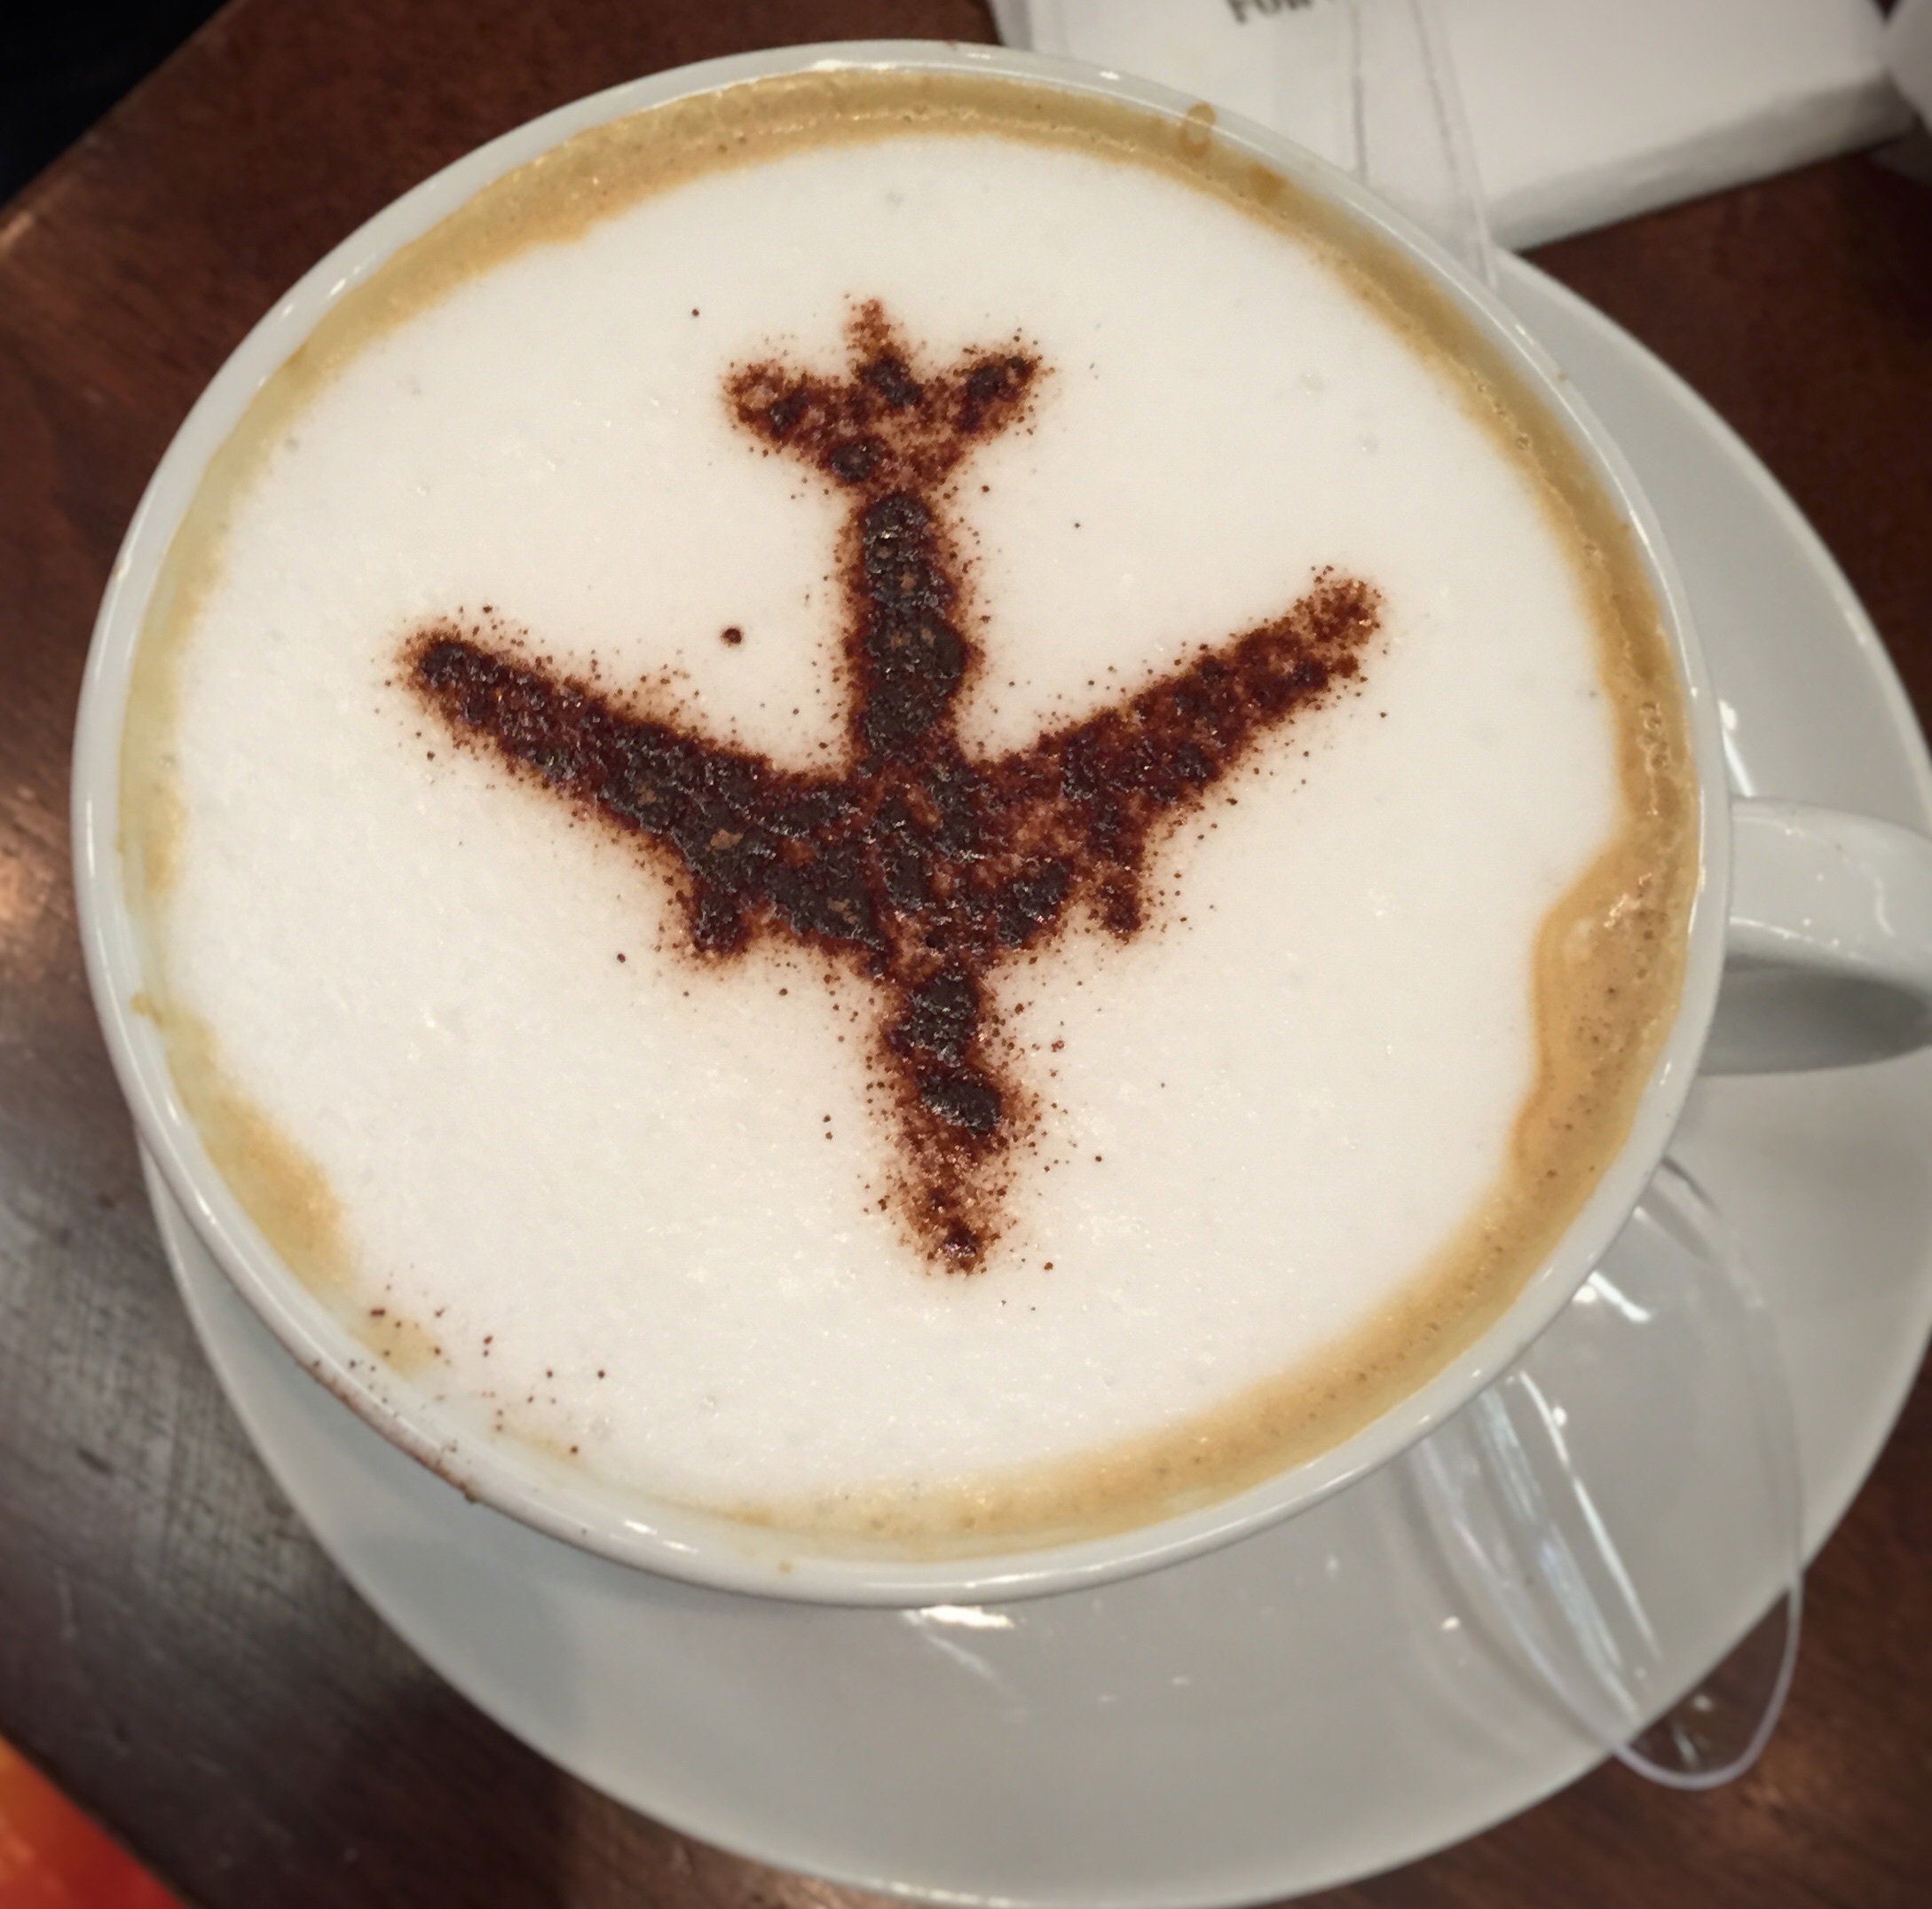
cafe, coffee, airport, travel, bean, cup, latte, waiting, cappuccino, food, flight, dubai, fresh, drink, business, trip, espresso, coffee cup, spoon, luggage, caffeine, international, terminal, hot, tasty, flavor, flat white, caf au lait, caff macchiato, salep, mocaccino, sharjaha